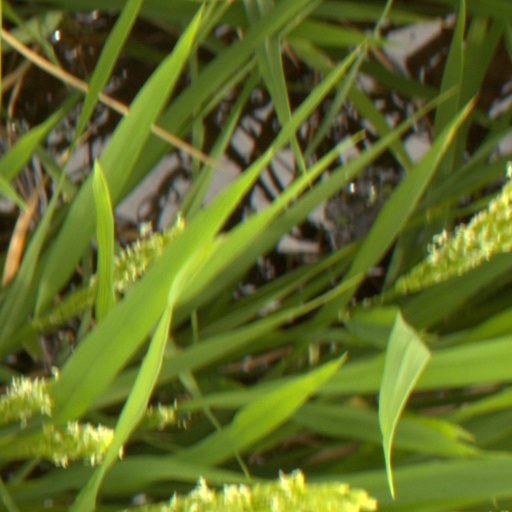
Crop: rice